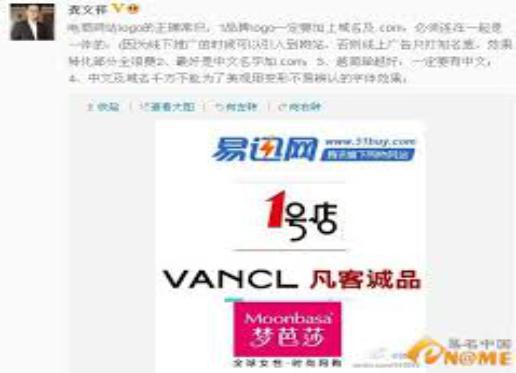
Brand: moonbasa
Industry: Clothes